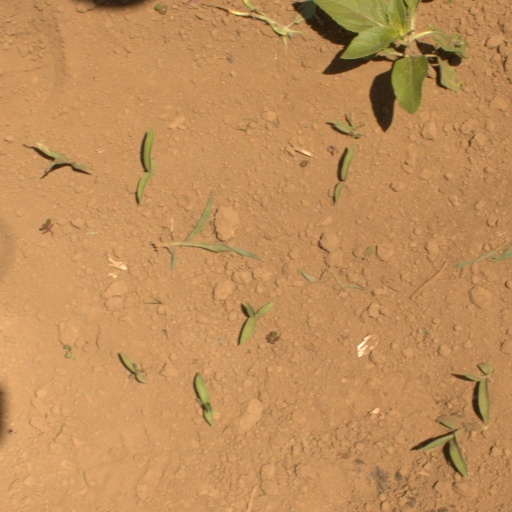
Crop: Jerusalem artichoke